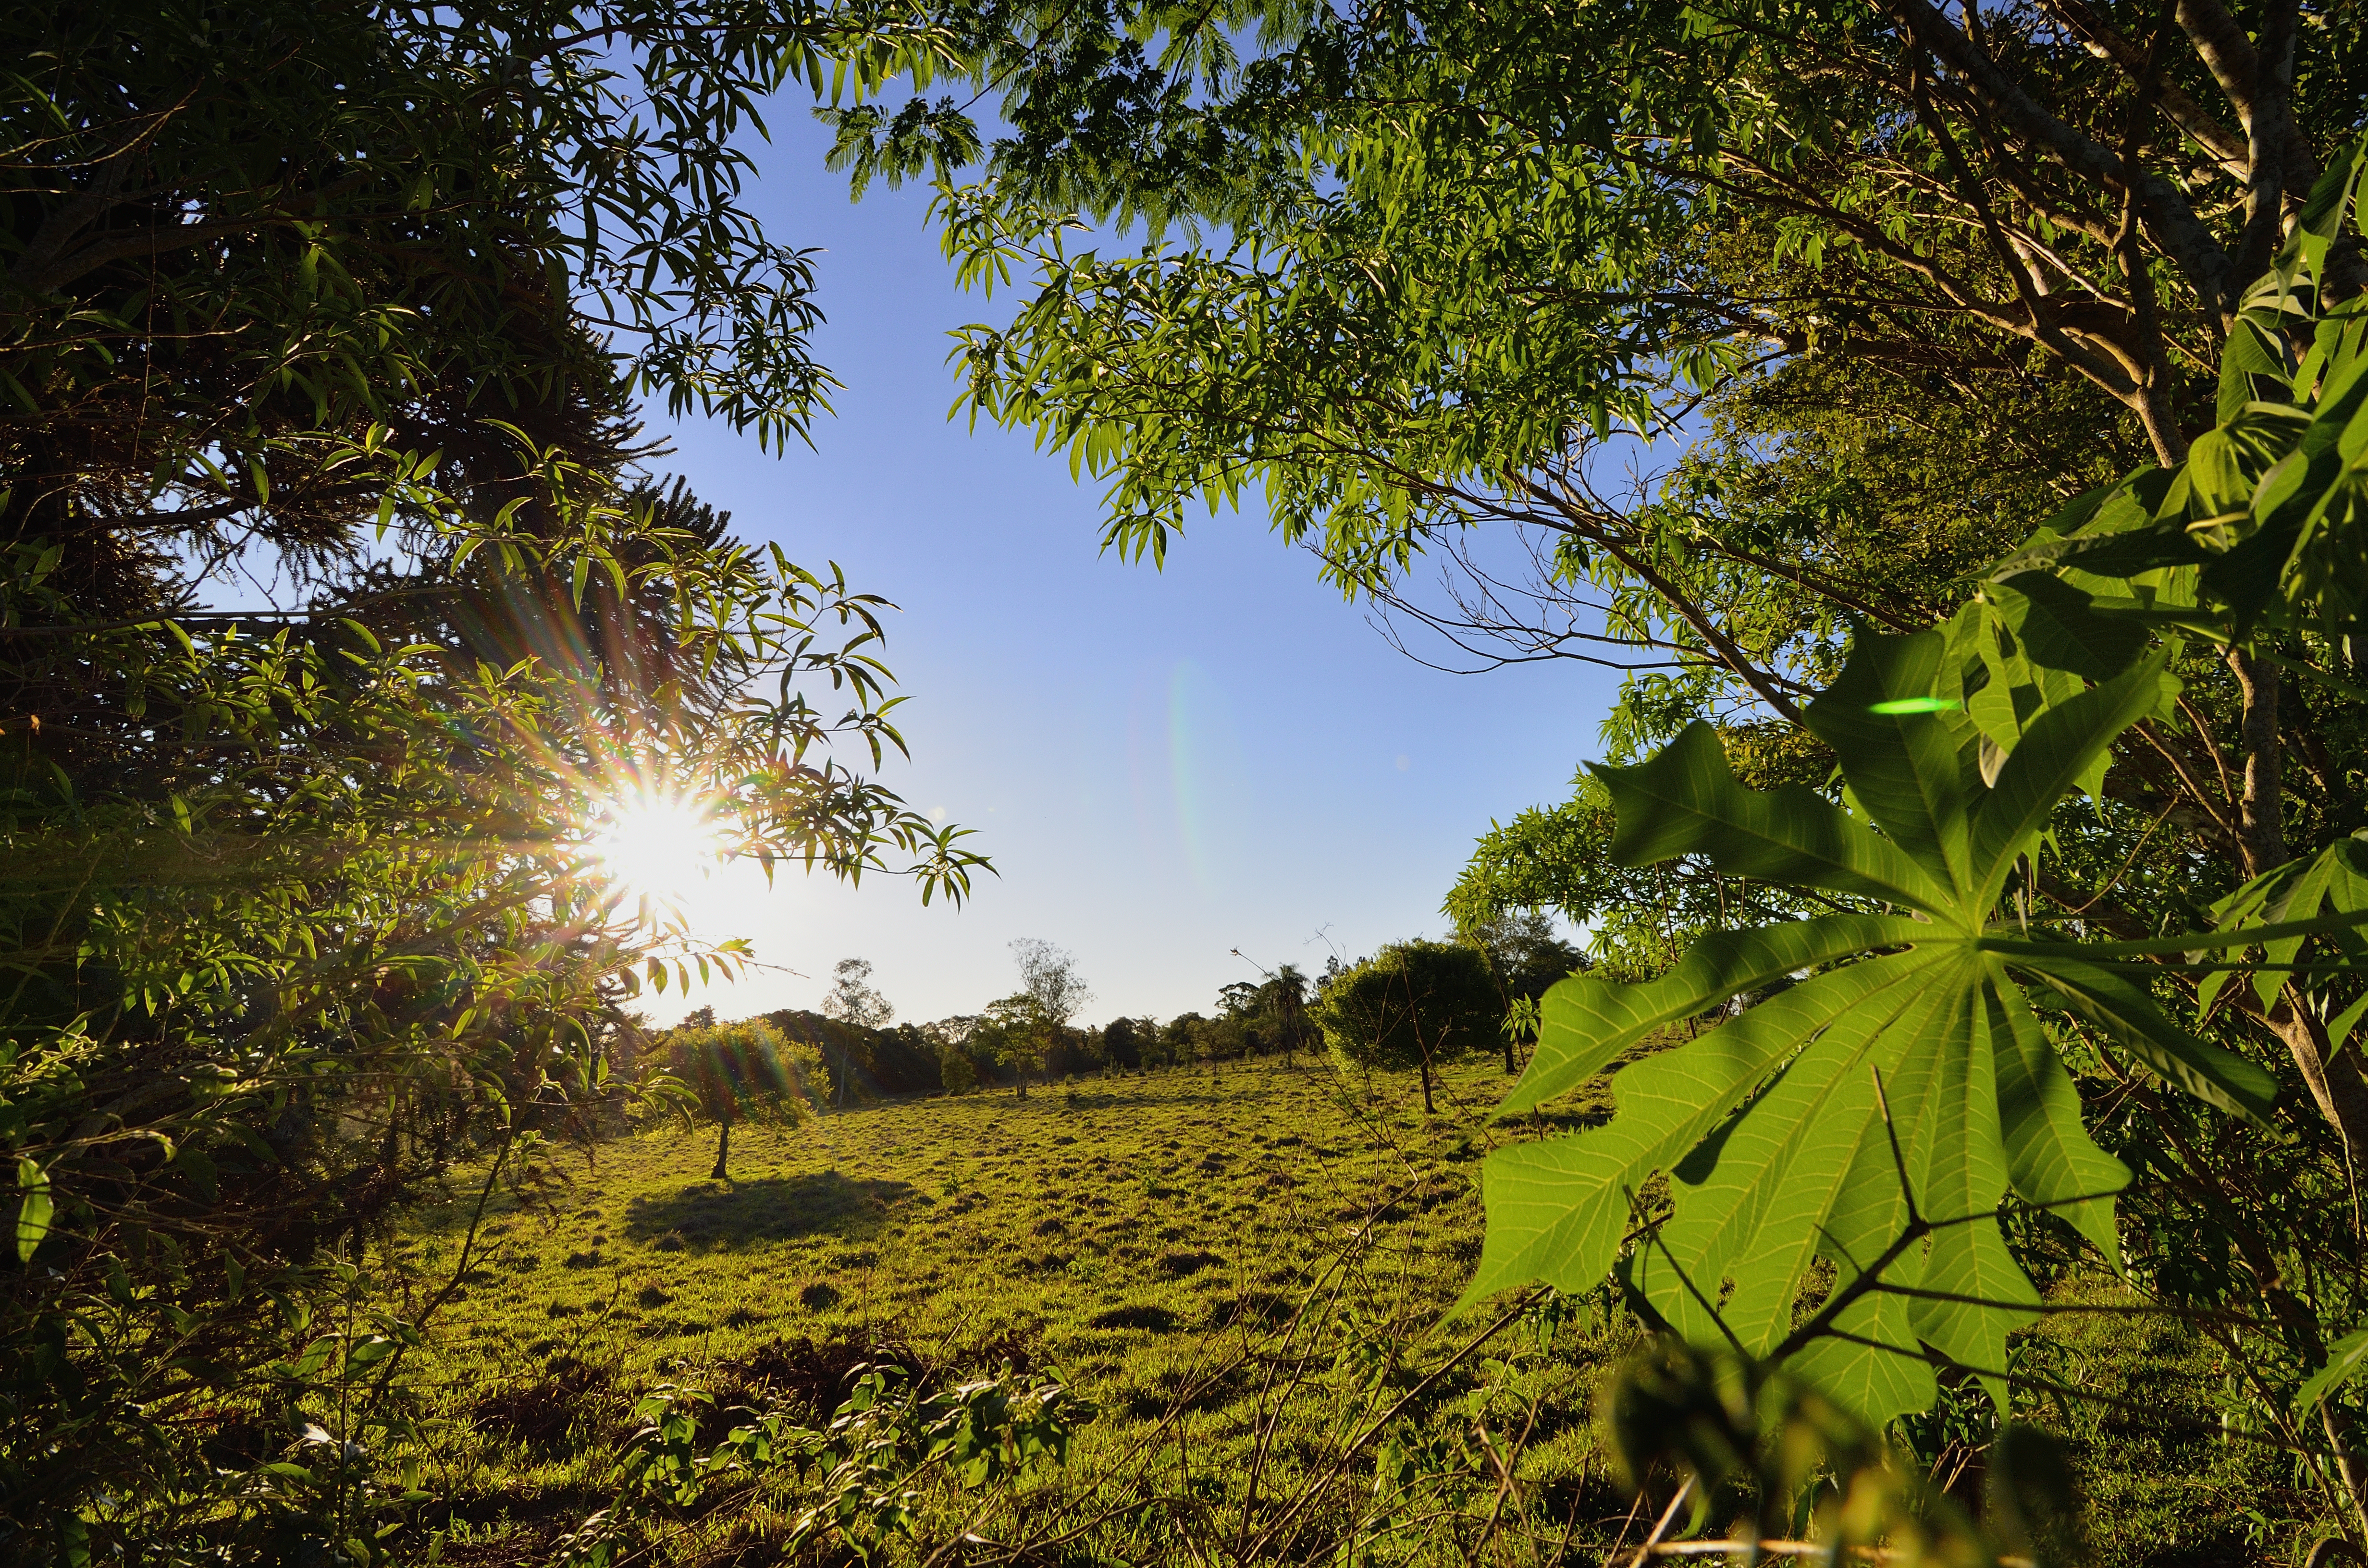
tree, nature, forest, wilderness, plant, meadow, sunlight, morning, leaf, flower, green, jungle, autumn, botany, flora, sunny, vegetation, rainforest, plantation, ventana, arbol, sol, primavera, woodland, potrero, tarde, pasto, pastura, soleado, habitat, tropics, ecosystem, rural area, natural environment, woody plant, arecales